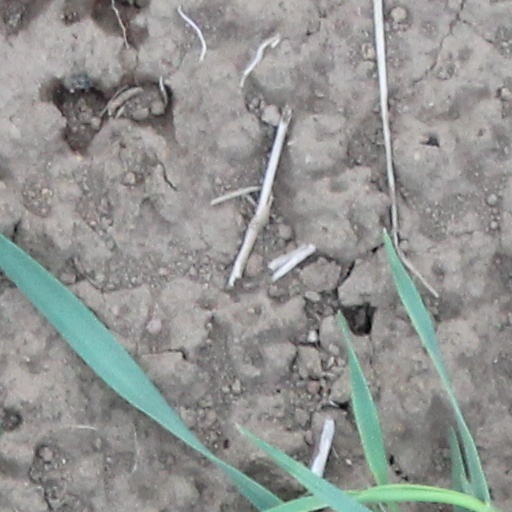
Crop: wheat